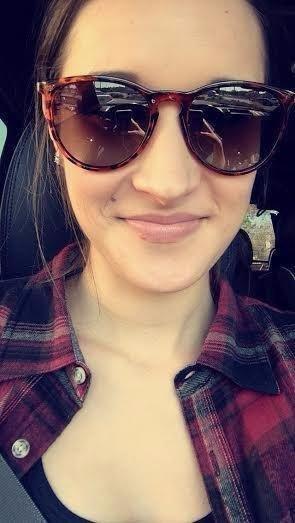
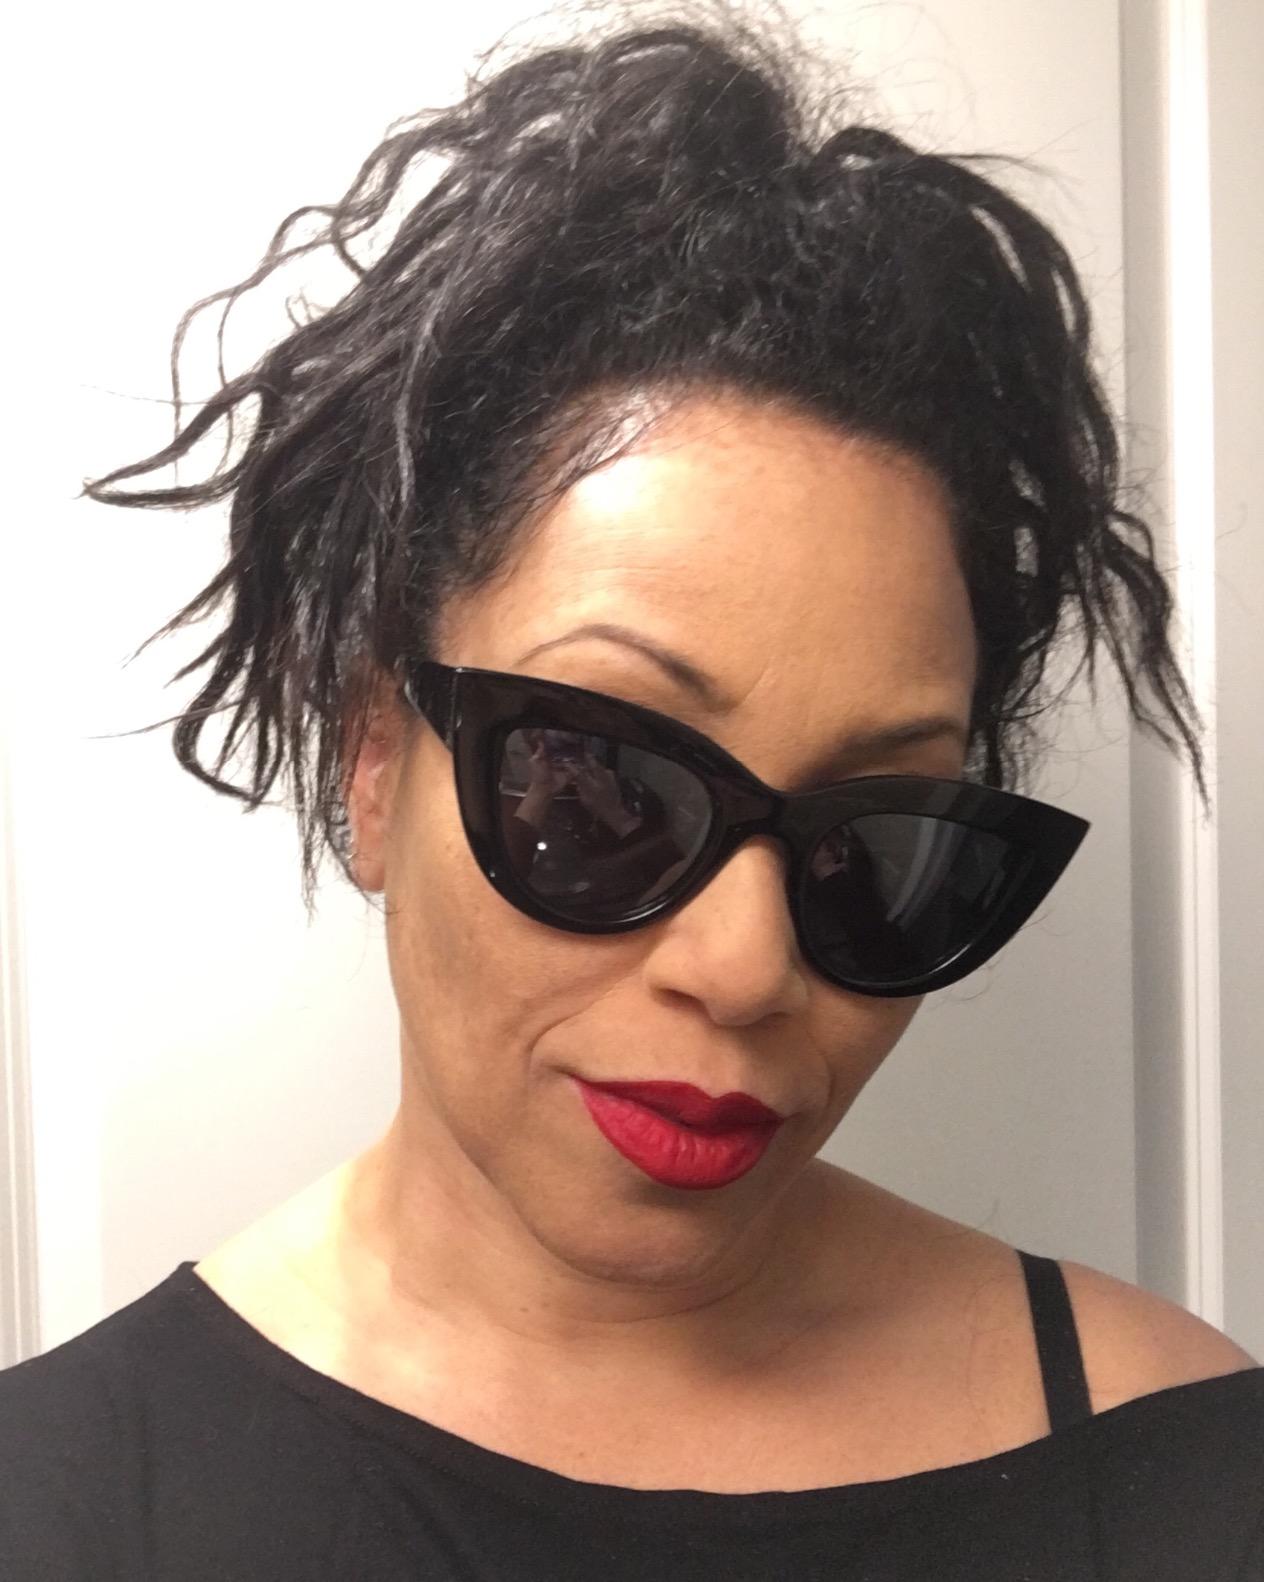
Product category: accessories_sunglasses
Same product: no